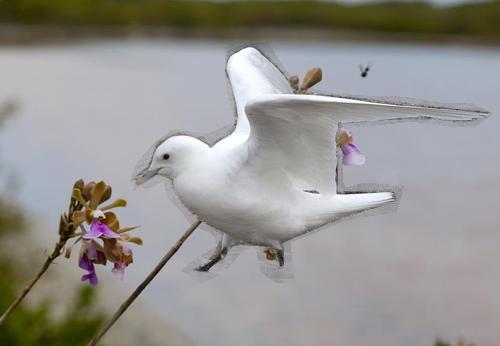
Bird species: Ivory_Gull
Bird type: waterbird
Background: water